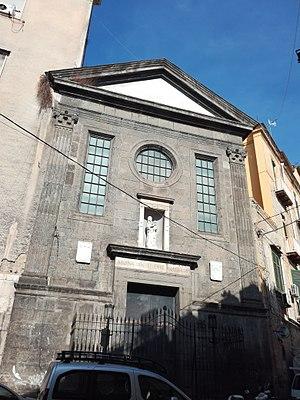
L'église Santa Maria Materdomini est une église catholique de Naples située près de la piazzetta Fabrizio Pignatelli, dans le cœur historique de la cité.